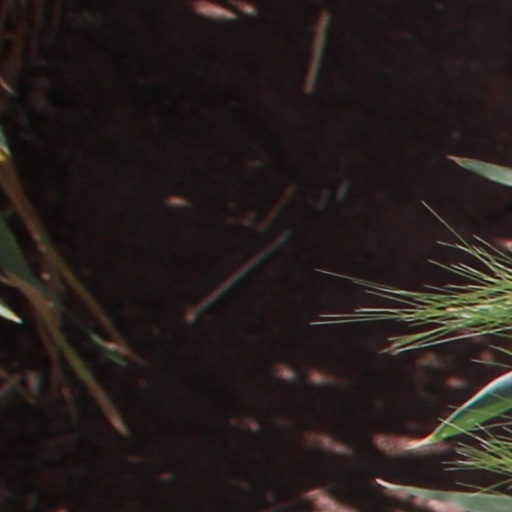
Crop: wheat